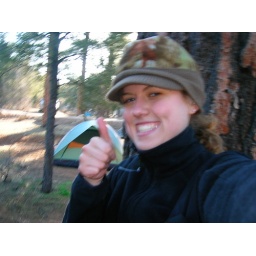
First morning in the canyon! Sam's boy scout hat looked funny but sure kept my ears warm.